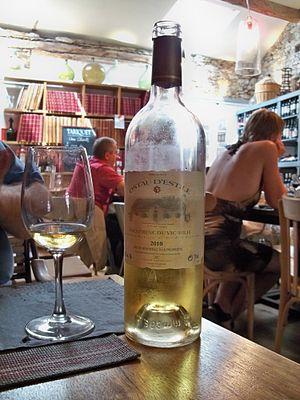
bouteille de Pacherench du vic-bilh
Le pacherenc-du-vic-bilh est un vin blanc français d'appellation d'origine contrôlée produit à cheval sur le Gers, les Hautes-Pyrénées et les Pyrénées-Atlantiques.